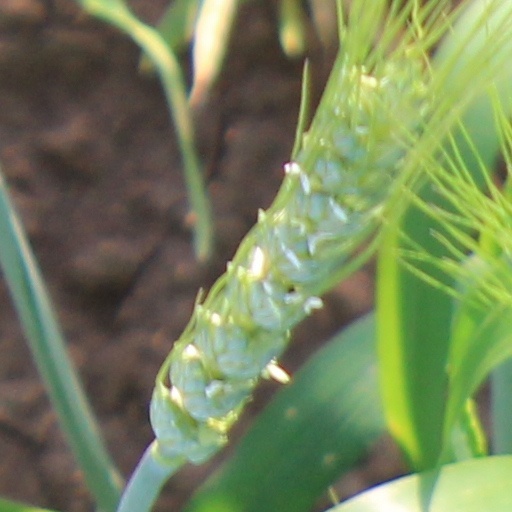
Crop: wheat